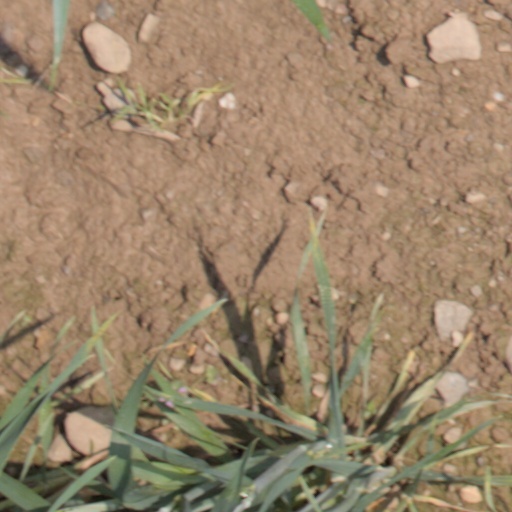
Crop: wheat